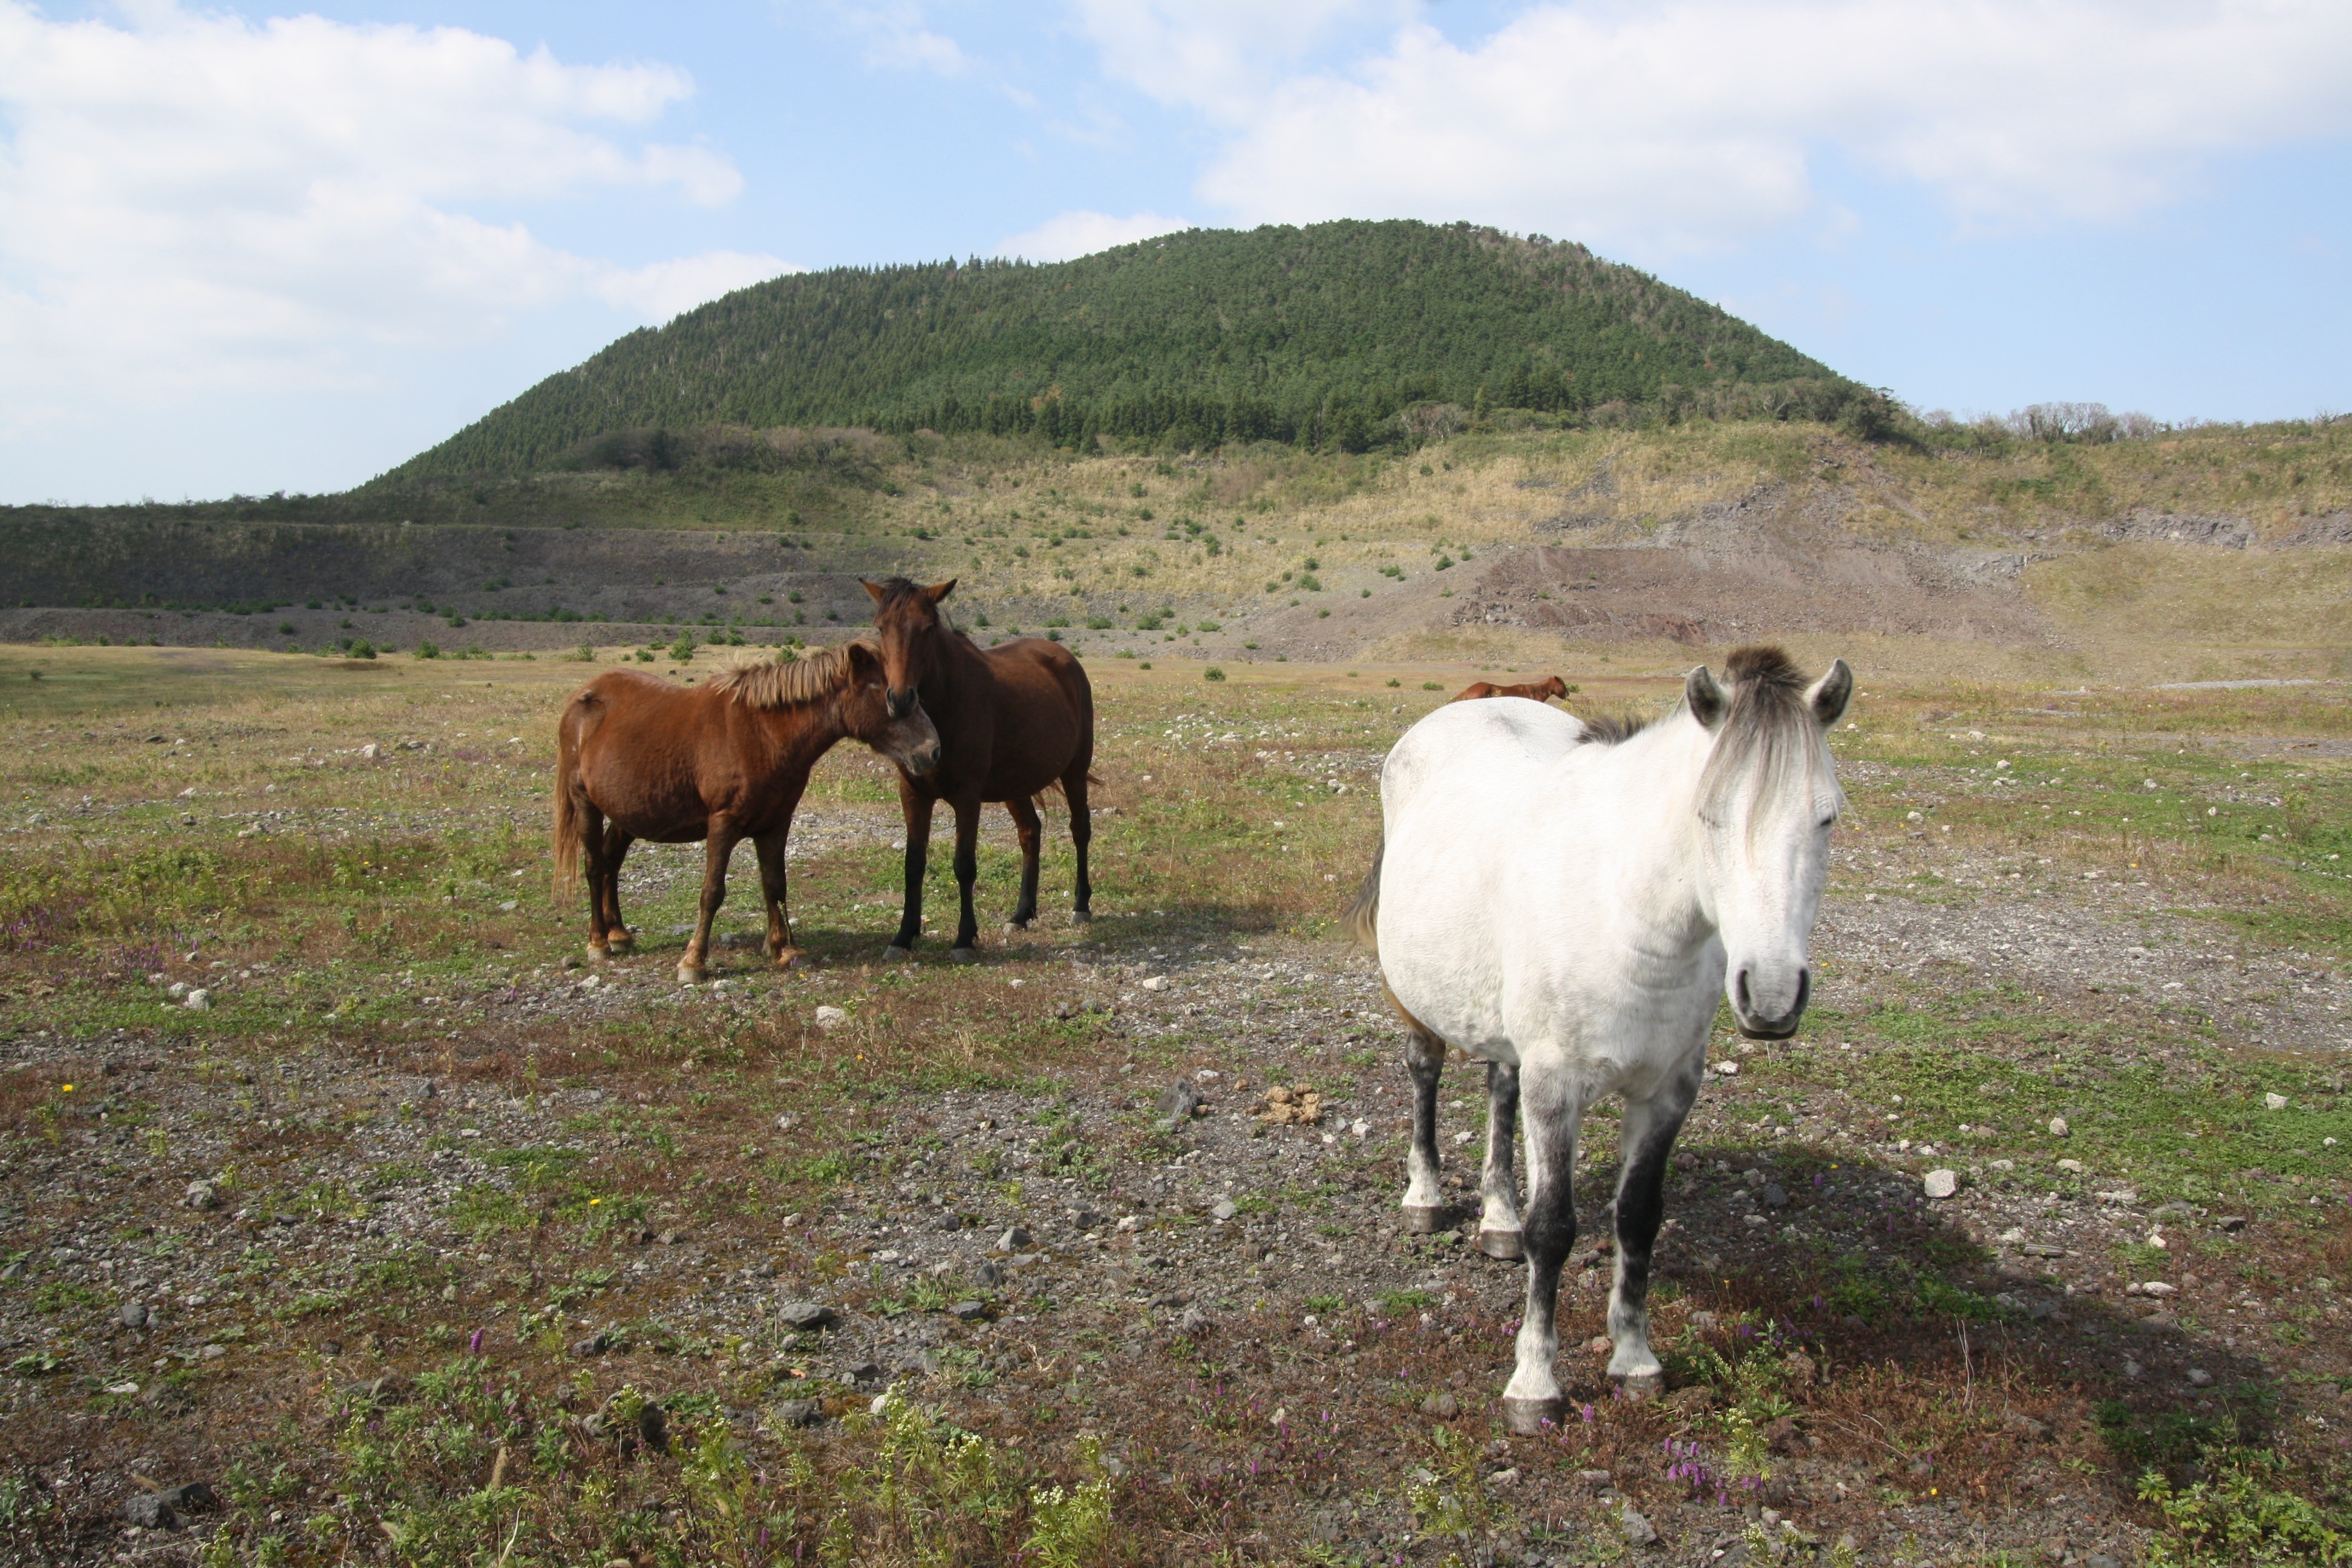
landscape, nature, mountain, cloud, sky, field, farm, meadow, prairie, vacation, herd, pasture, grazing, ranch, horse, scenery, island, mammal, tourism, fauna, ascension, korea, grassland, peaks, mare, habitat, rural landscape, ecosystem, steppe, rural area, republic of korea, jeju, jeju island, white horse, the korean countryside, jejudo, natural environment, cattle like mammal, mustang horse